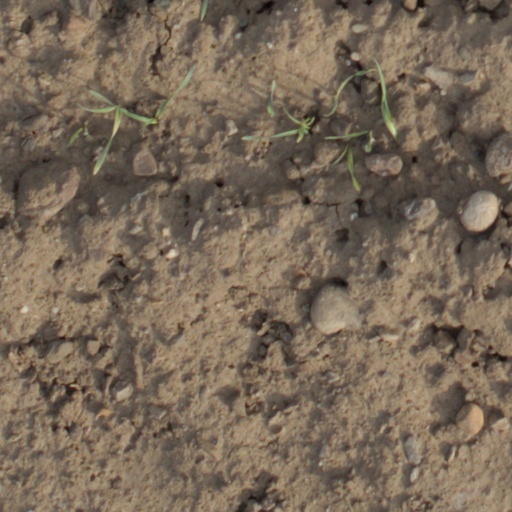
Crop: wheat